Torpaggala

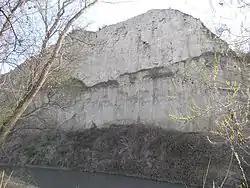

Torpaggala is a habitation of early Middle Ages in Azerbaijan. The monument is located on the left bank of Alazani River on the same named hill, south-west of the present Qakh. The longitudinal plan is 500–510 m in the north-east and south-west of the hill and 150–160 m in width. The total area is 1.5 hectares.